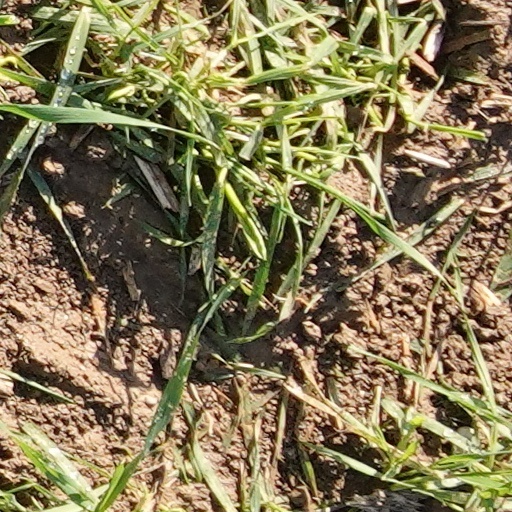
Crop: wheat